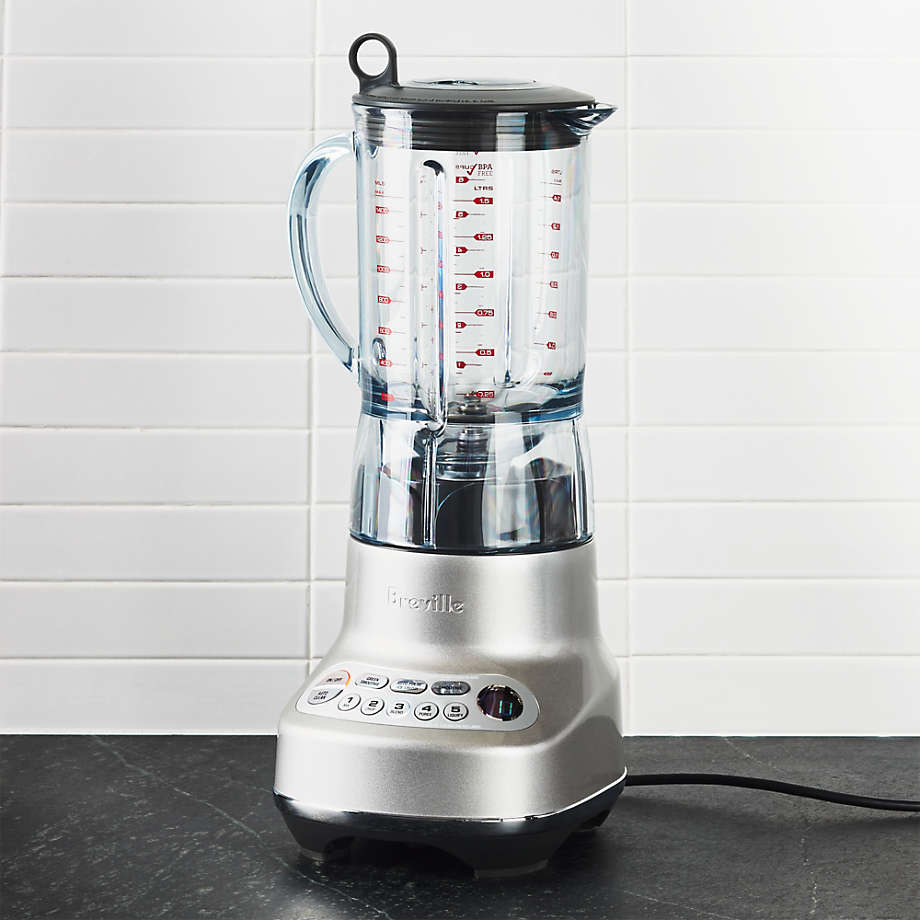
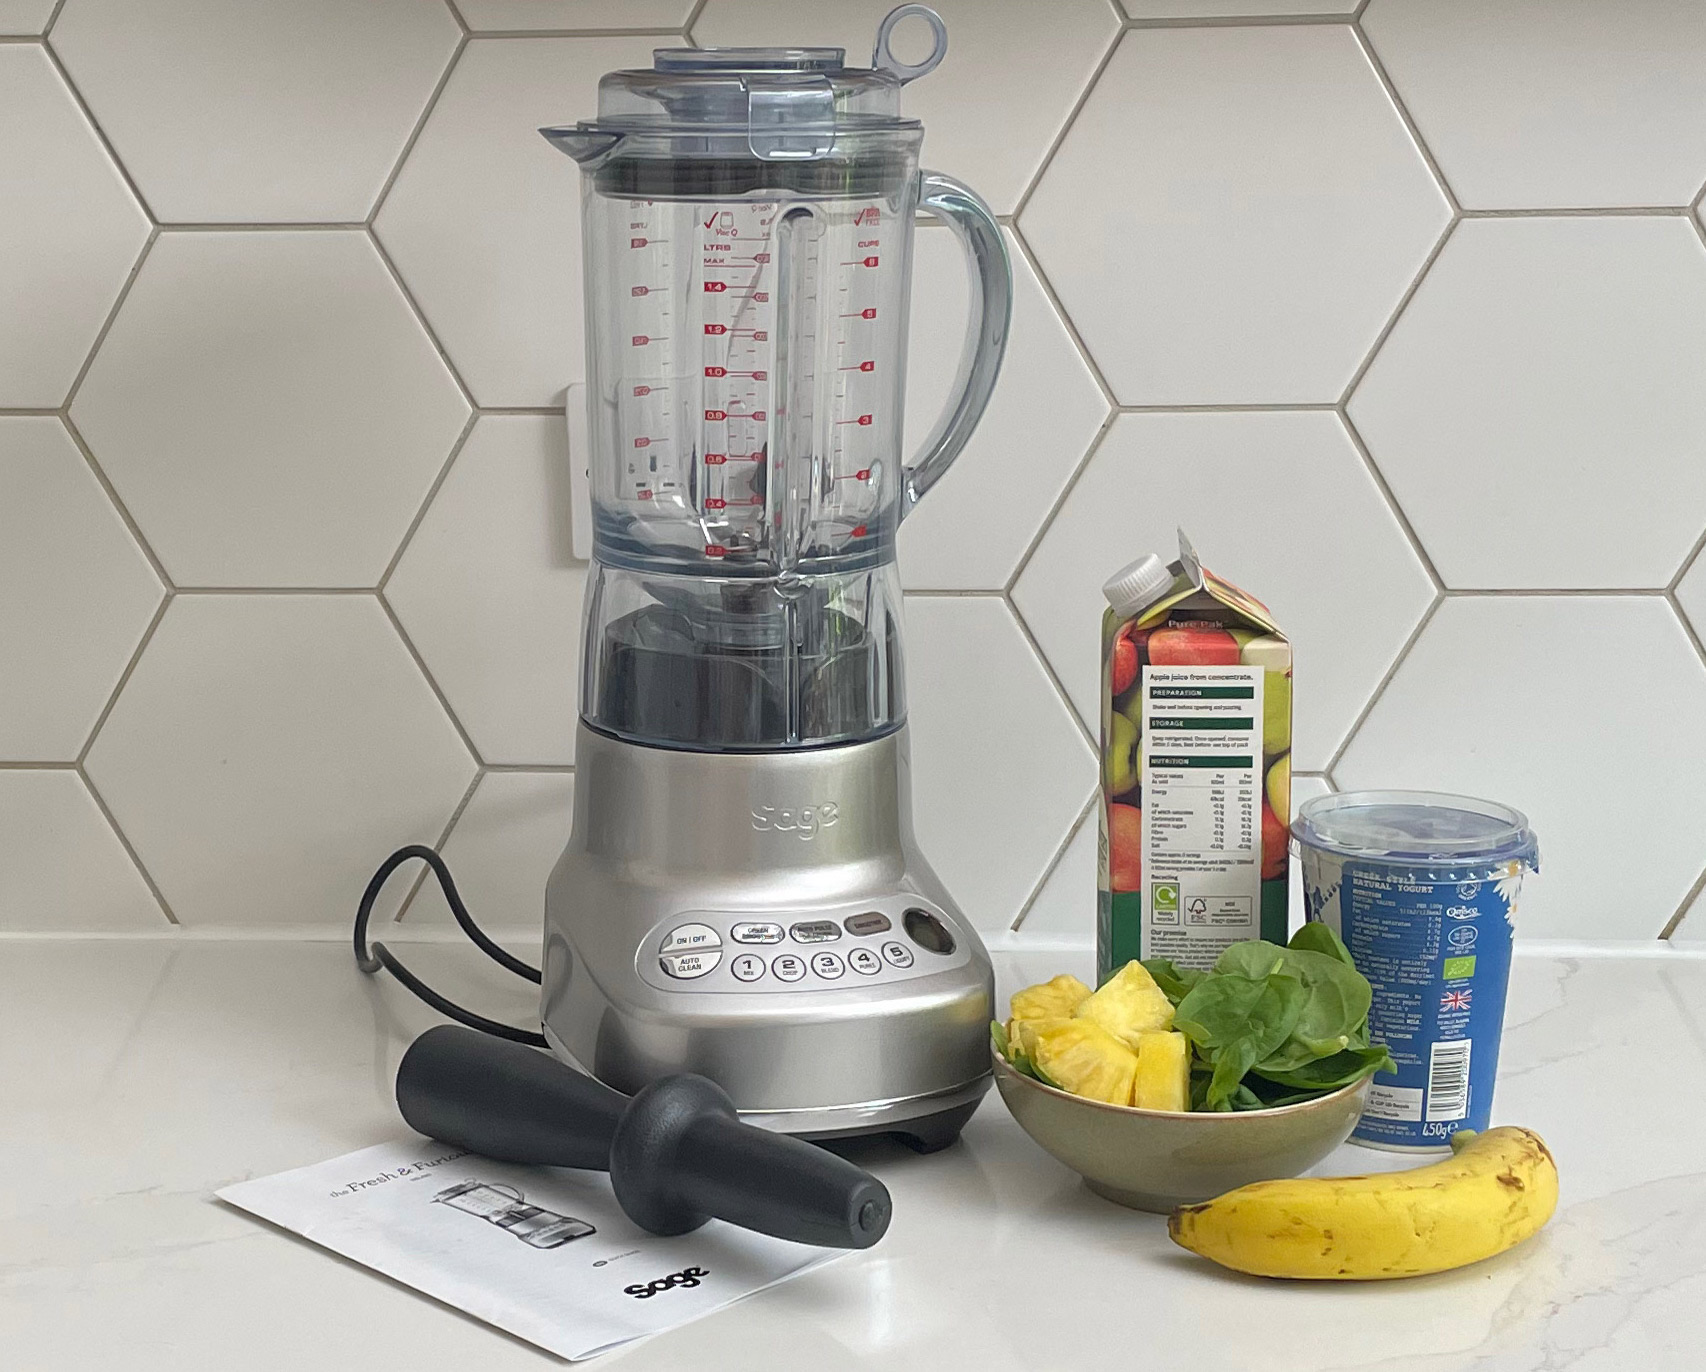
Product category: misc
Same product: yes